Answer in natural language. How many Televisions are visible in the scene? Choose between the following options: 1, 0, 2, 3 or 4
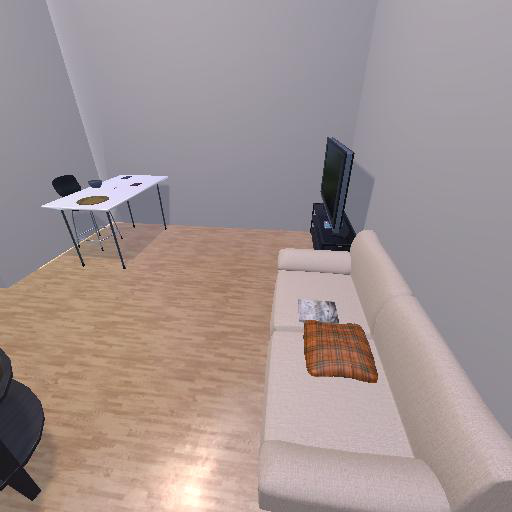
<answer>1</answer>